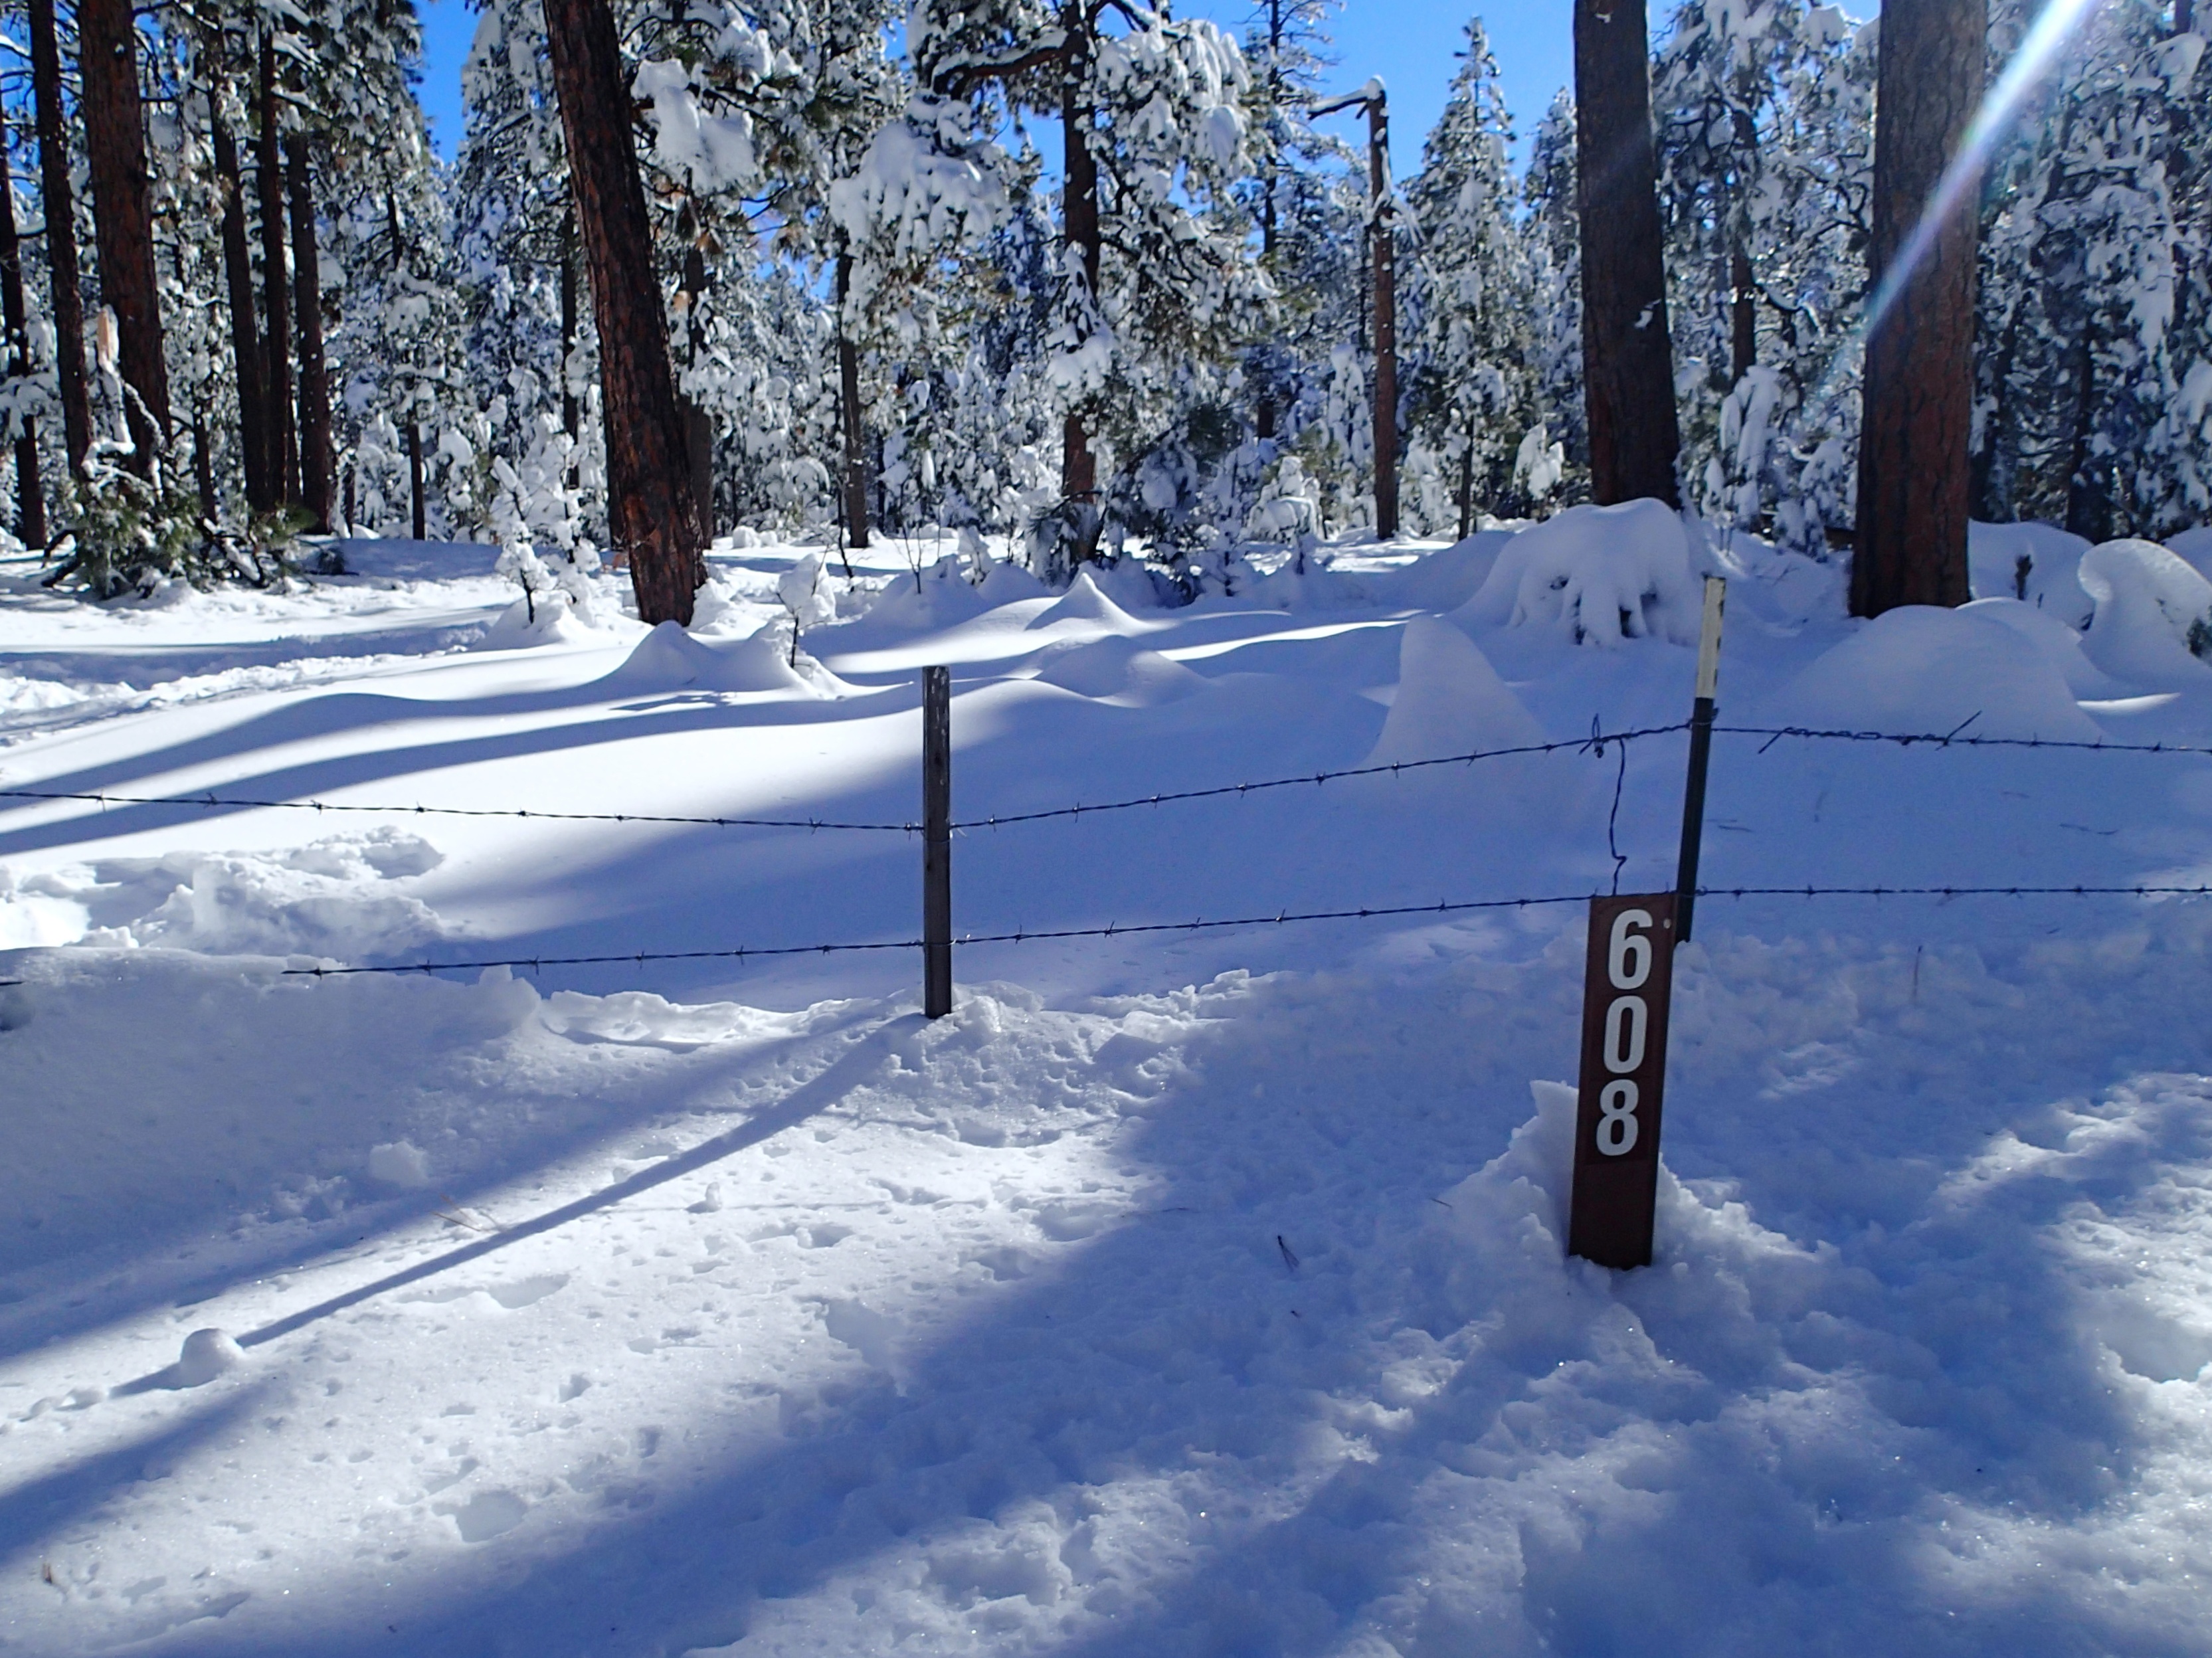
tree, snow, winter, weather, season, footwear, blizzard, freezing, nordic skiing